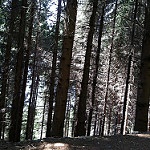
Label: forest